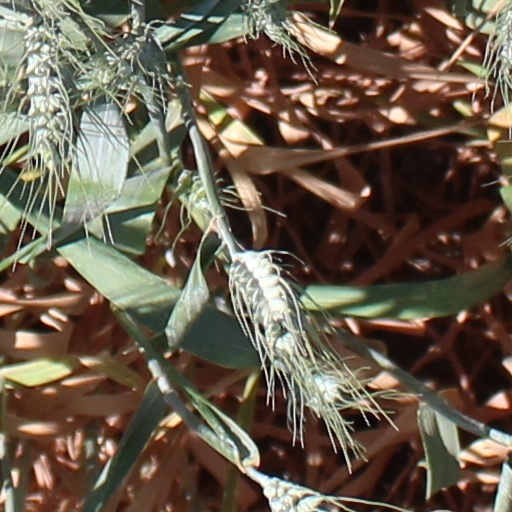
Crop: wheat